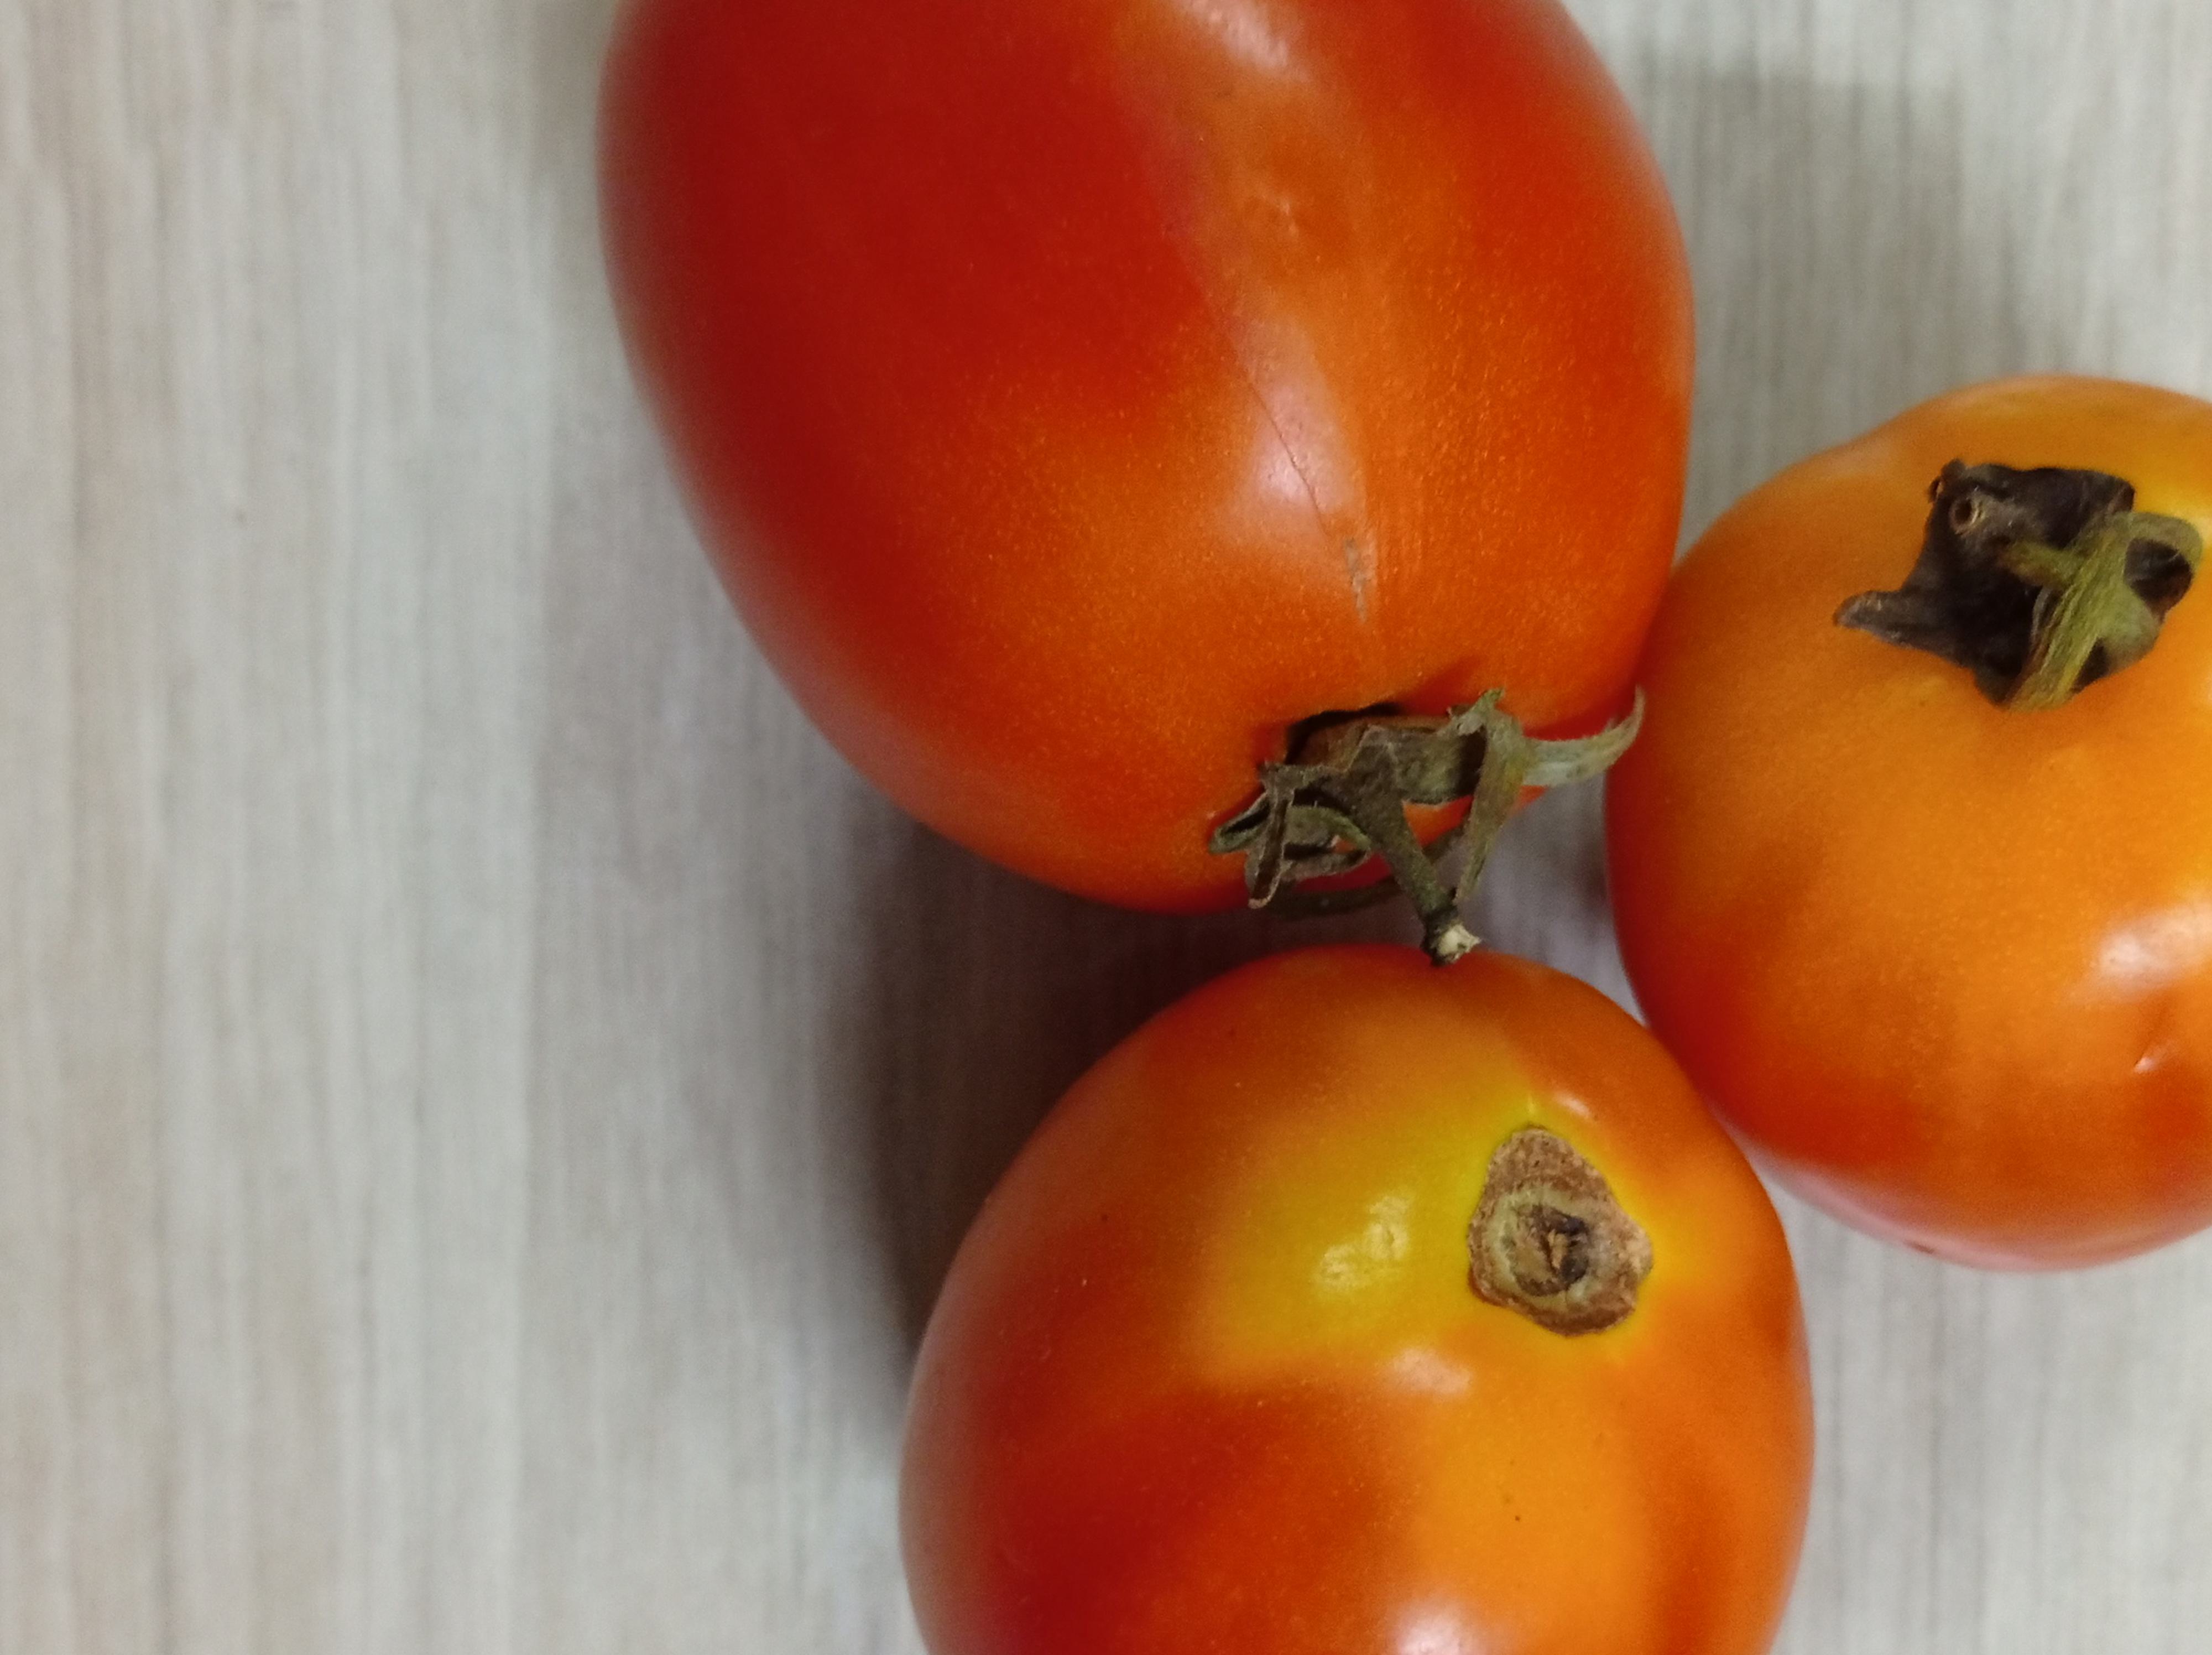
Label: Fresh